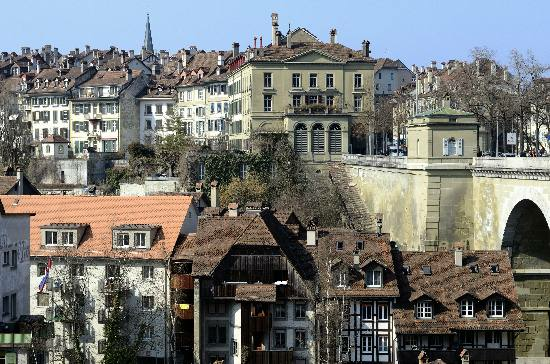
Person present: No